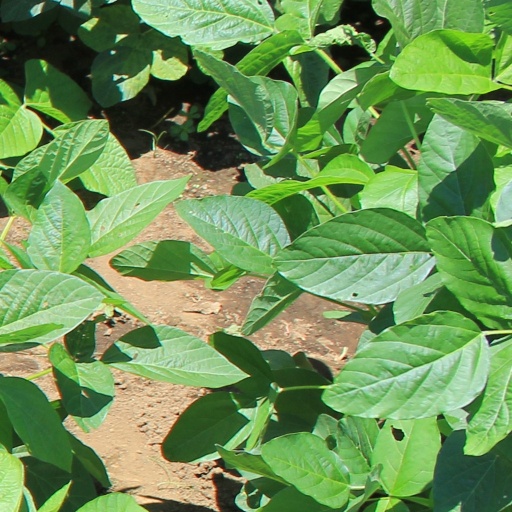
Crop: soybean